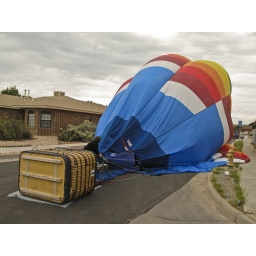
A hot air balloon that landed on the street near my house this morning.